State of the Culture

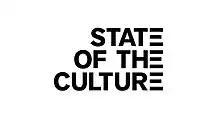

State of the Culture is an American late-night talk show created by Joe Budden and Sean Combs, that premiered on September 10, 2018 on Revolt. The show is hosted by Joe Budden and Remy Ma and co-hosted by Brandon "Jinx" Jenkins and Eboni K. Williams, and formerly co-hosted by Scottie Beam.